Waterspout

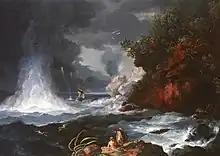
"A View of Cape Stephens in Cook's Straits with Waterspout" by William Hodges, 1776

The Szilagyi Waterspout Index (SWI), developed by Canadian meteorologist Wade Szilagyi, is used to predict conditions favorable for waterspout development. The SWI ranges from −10 to +10, where values greater than or equal to zero represent conditions favorable for waterspout development.